As Good as Dead (2010 film)

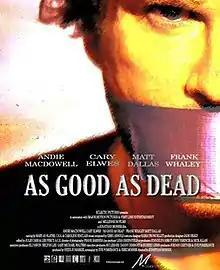
Film poster

As Good as Dead is a 2010 American crime thriller film directed by Jonathan Mossek and starring Andie MacDowell, Cary Elwes, Frank Whaley and Matt Dallas. It is Mossek's directorial debut.